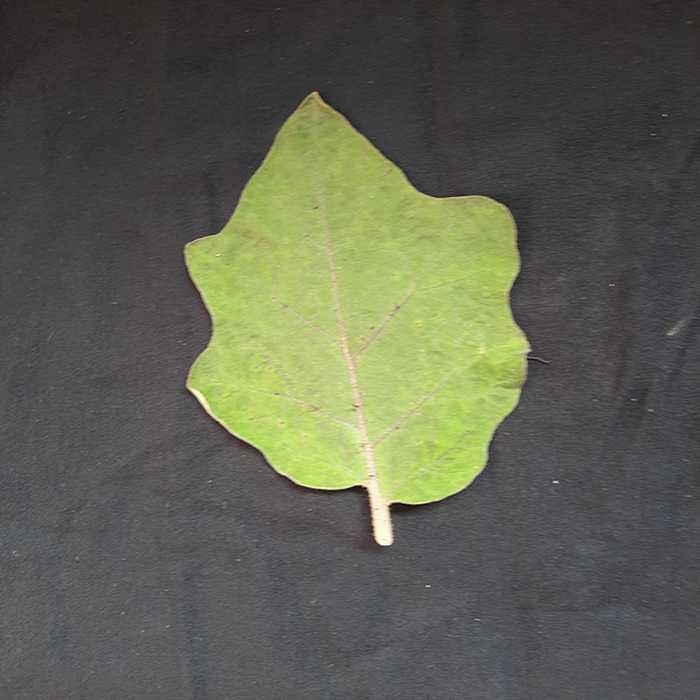
Plant: Eggplant
Label: Eggplant fresh leaf